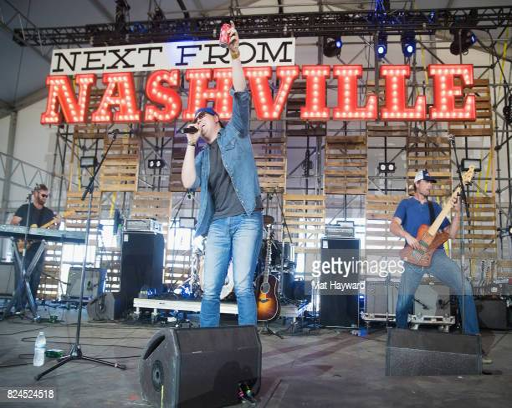
person performs on stage during festival in politician